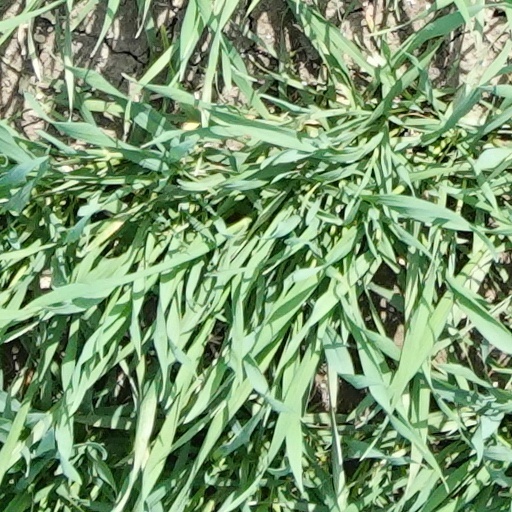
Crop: wheat